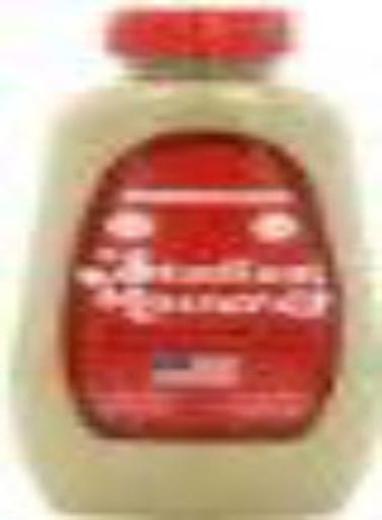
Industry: Food